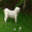
Label: dog